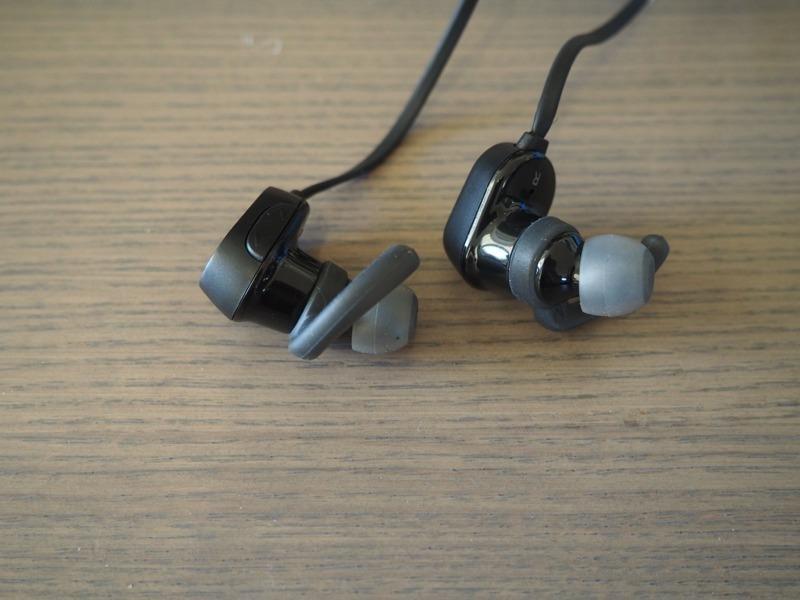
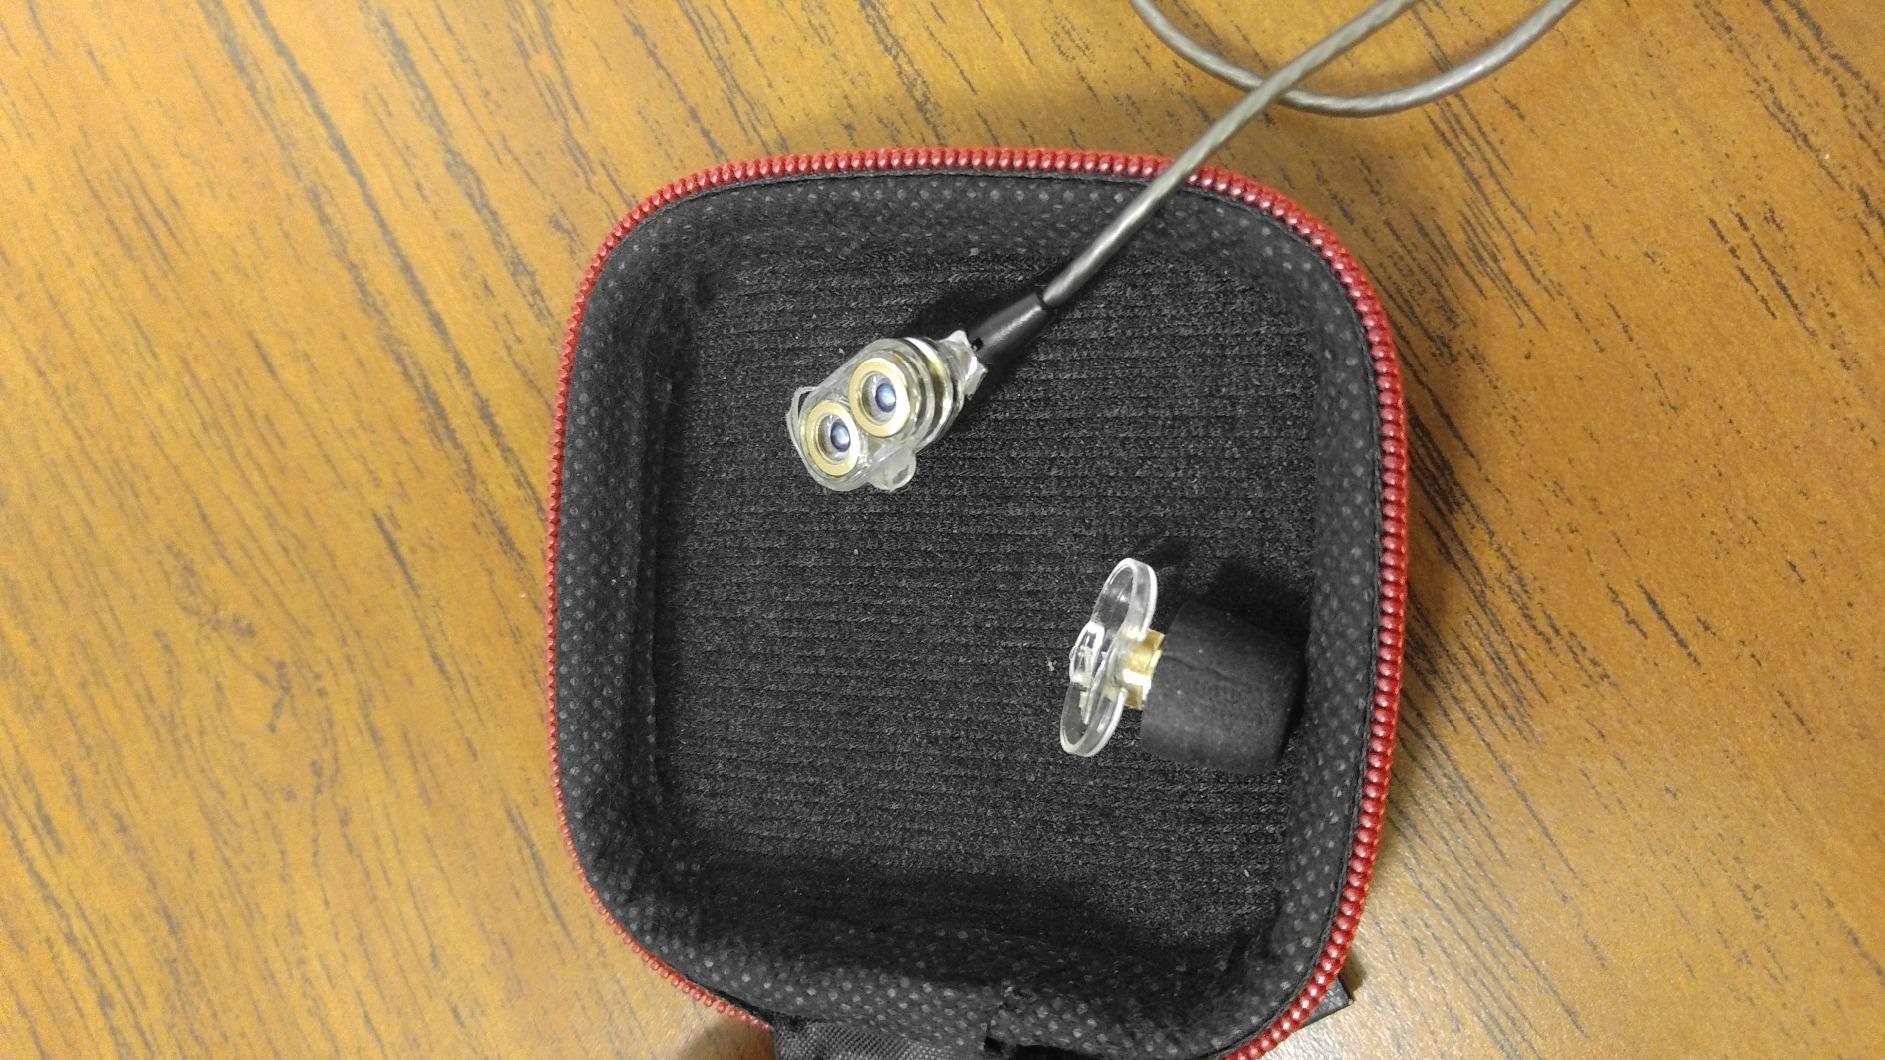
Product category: headphones
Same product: no